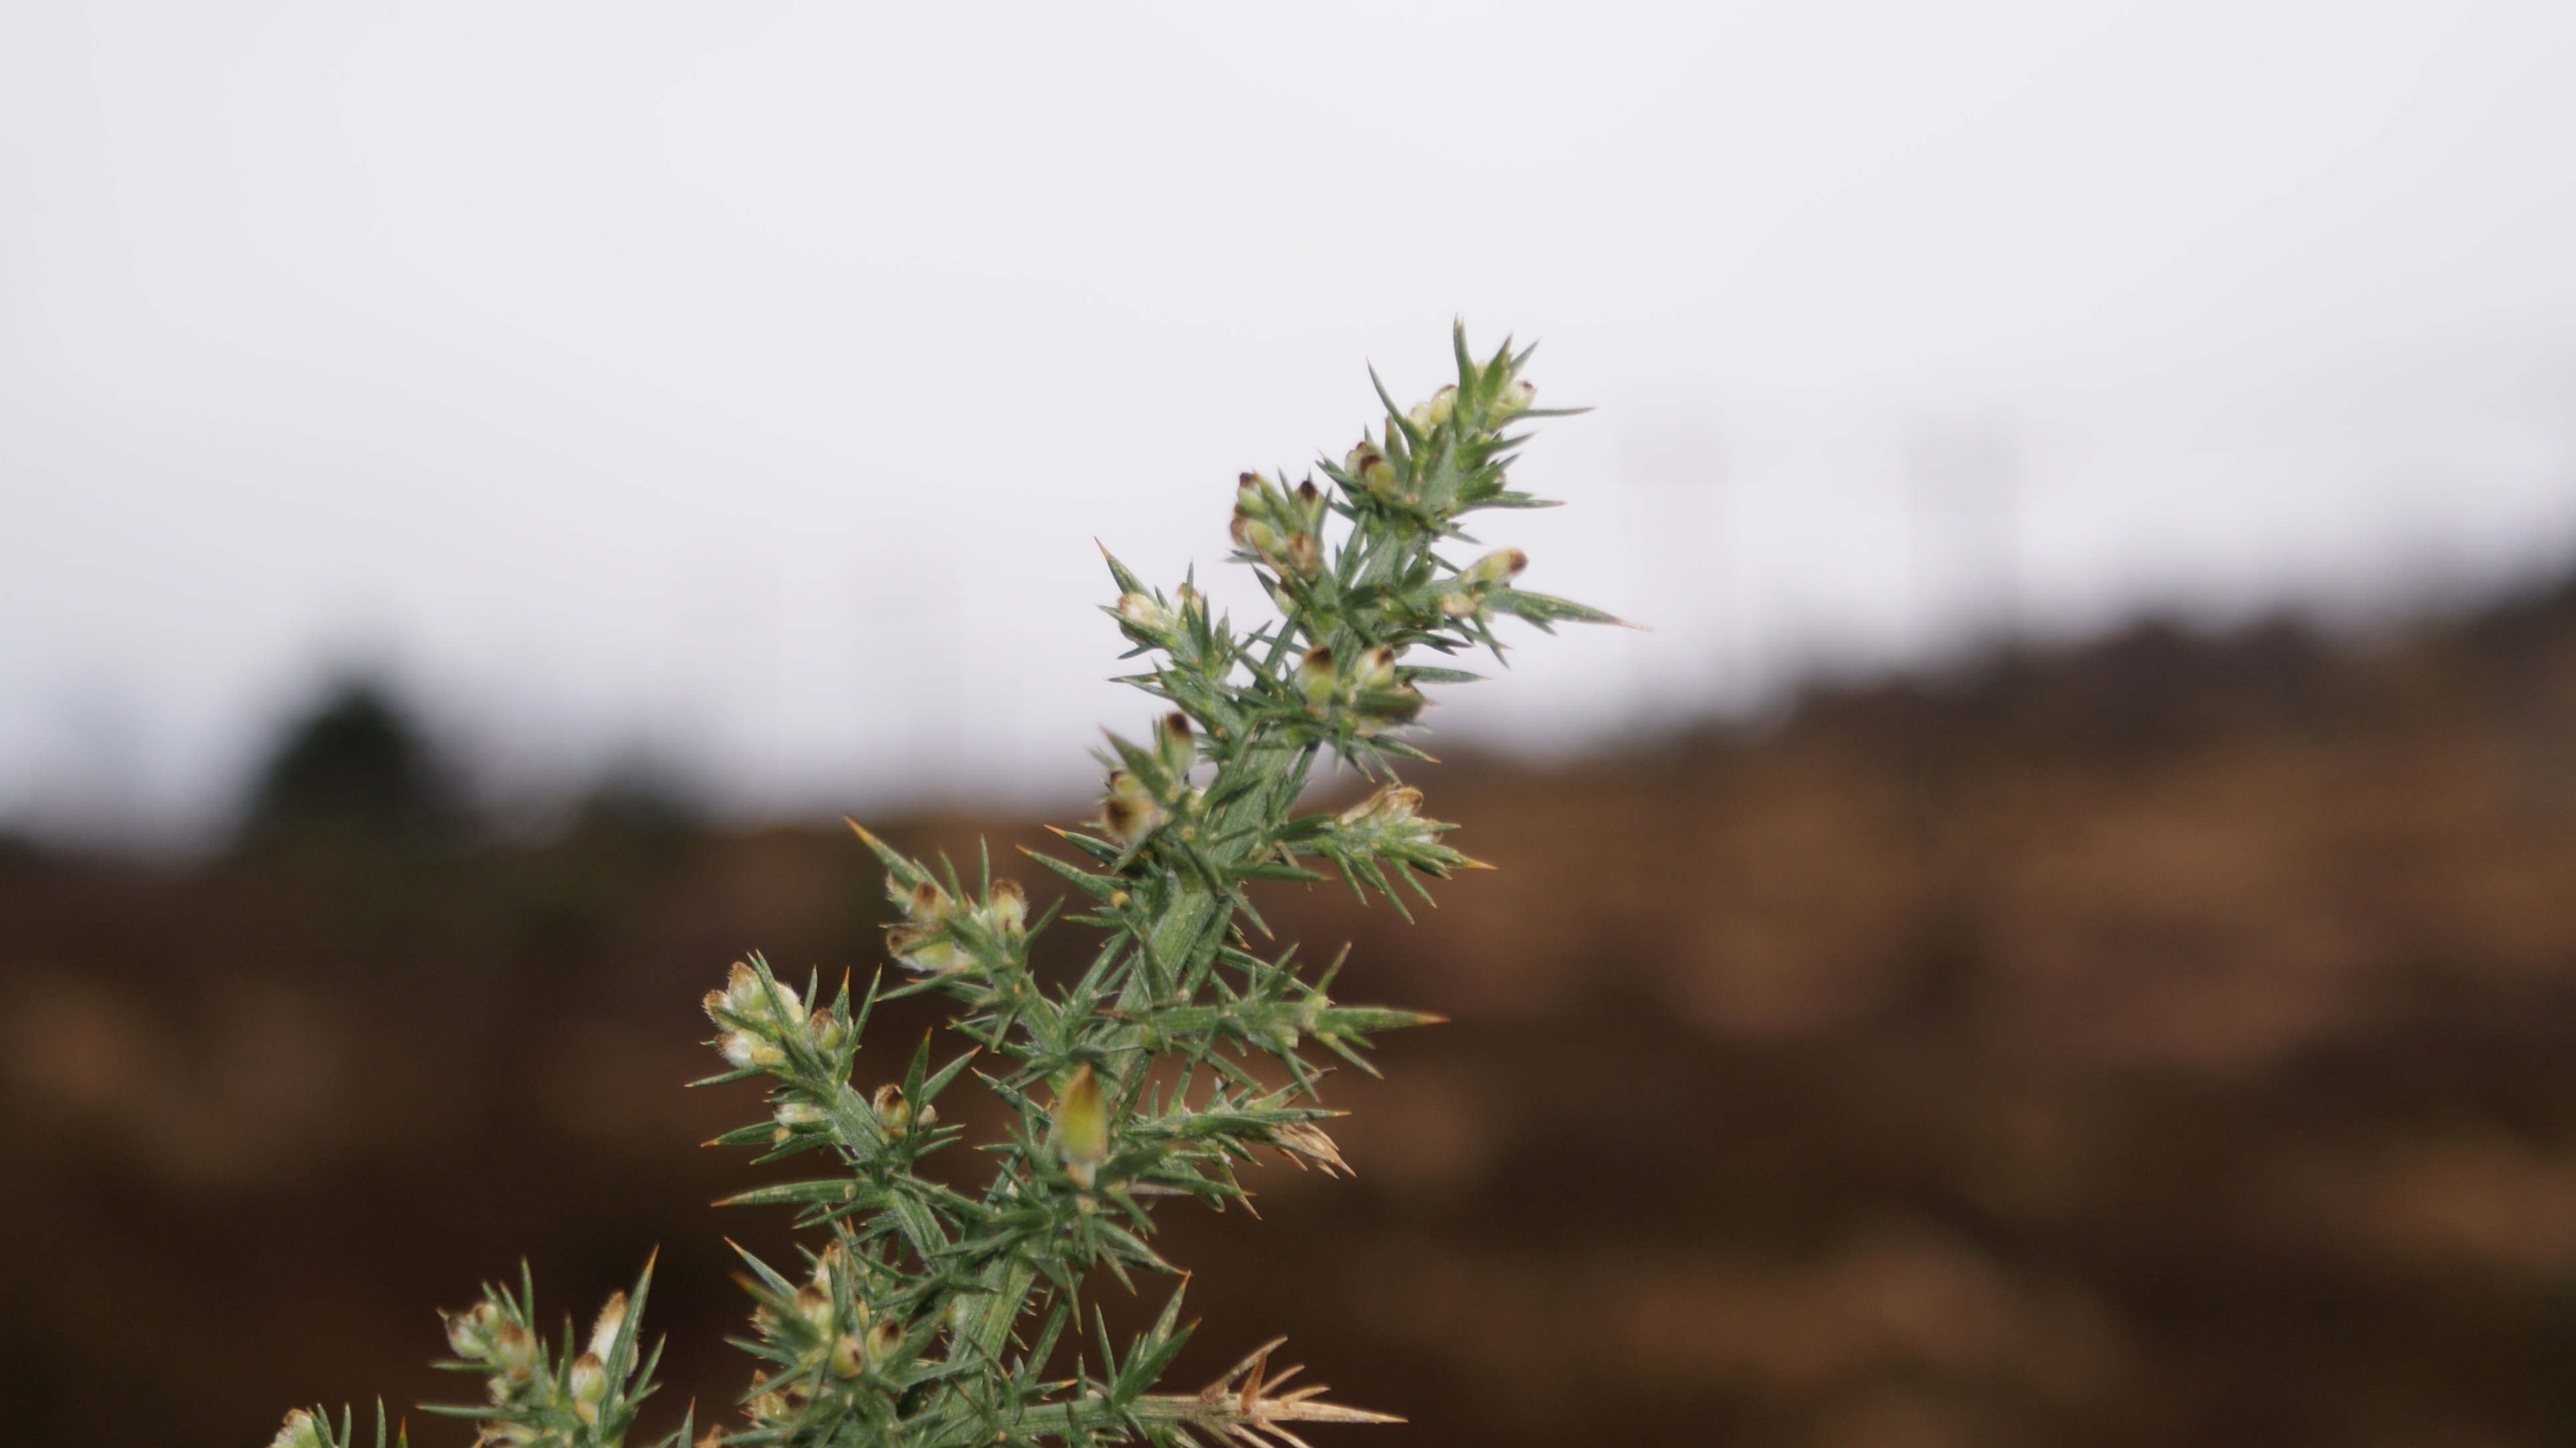
landscape, tree, nature, grass, branch, plant, leaf, flower, thorn, bush, green, natural, soil, botany, flora, spruce, shrub, ecosystem, macro photography, gorse, grass family, woody plant, land plant